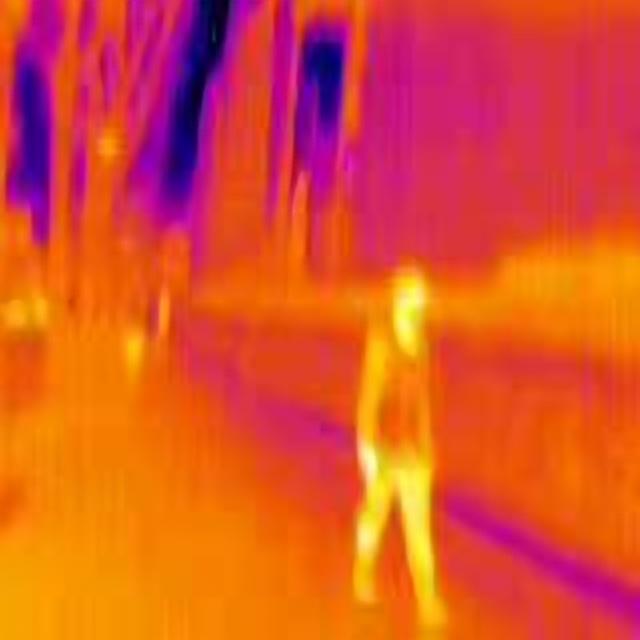
Detected objects:
label: person
label: person